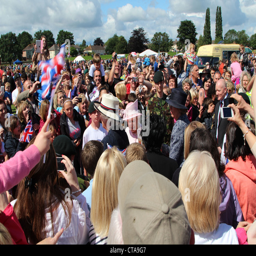
the queen on jubilee visit .